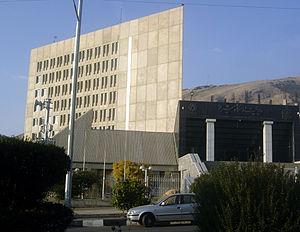
L'université de Chiraz, anciennement connue comme l'université Pahlavi, est une université publique située à Chiraz, en Iran. Dans le dernier classement des universités iraniennes basée sur la production scientifique, l'université de Shiraz est classée troisième parmi les meilleurs axes de recherche et les écoles de la nation. Dans le premier classement des universités d'État et parmi près de 70 universités et instituts d'enseignement supérieur, l'université de Chiraz est classée comme première.